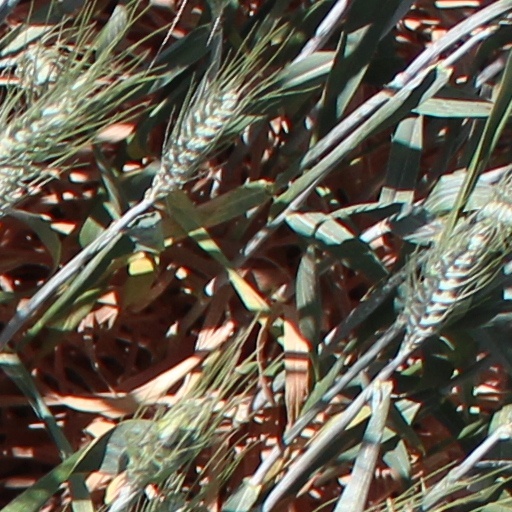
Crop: wheat